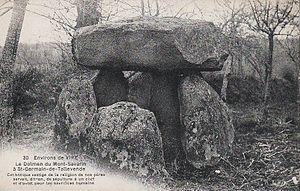
Carte postale ancienne du Dolmen de la Loge aux Sarrazins à Saint-Germain-de-Tallevende-la-Lande-Vaumont (Calvados)
Cette liste regroupe une partie des monuments historiques du Calvados.
Le dolmen de la Loge aux Sarrazins, appelé aussi dolmen du Mont Savarin, est un dolmen situé sur la commune de Saint-Germain-de-Tallevende-la-Lande-Vaumont, dans le département du Calvados, en France.
Cet article présente les sites mégalithiques du département du Calvados.